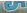
Number: 5